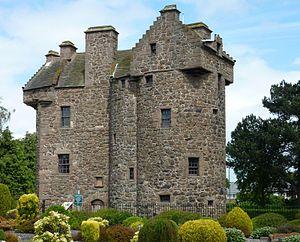
Le château de Claypotts est situé dans la région de Dundee, en Écosse. Il date de la fin du XVIᵉ siècle et constitue l'un des exemples les mieux préservés de l'architecture en Z.